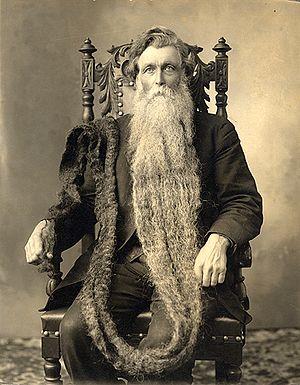
Hans Nilson Langseth était un Norvégo-américain qui détenait le record de la plus longue barbe du monde.
La barbe est l’ensemble des poils recouvrant le menton, les joues, la mâchoire ainsi que l'extérieur des lèvres de l'homme et de l'adolescent.